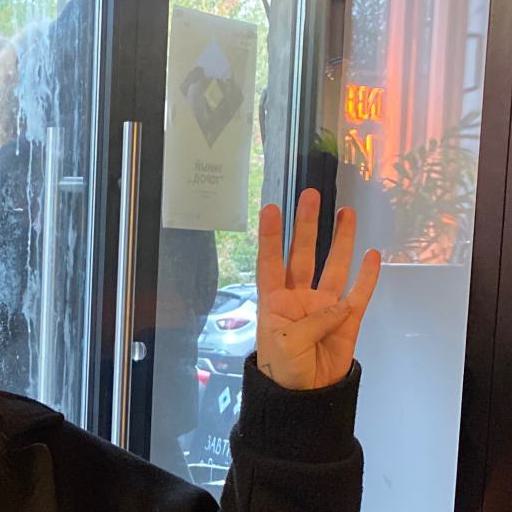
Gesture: four